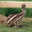
Label: bird